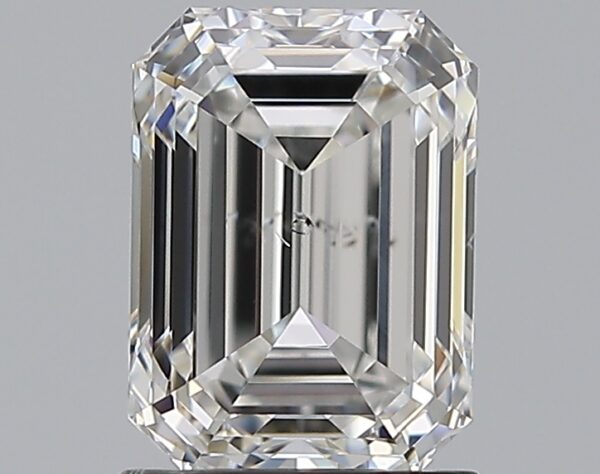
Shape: emerald
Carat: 1.62
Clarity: SI1
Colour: F
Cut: EX
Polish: EX
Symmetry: EX
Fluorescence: N
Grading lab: GIA
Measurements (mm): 7.66 x 5.65 x 3.85